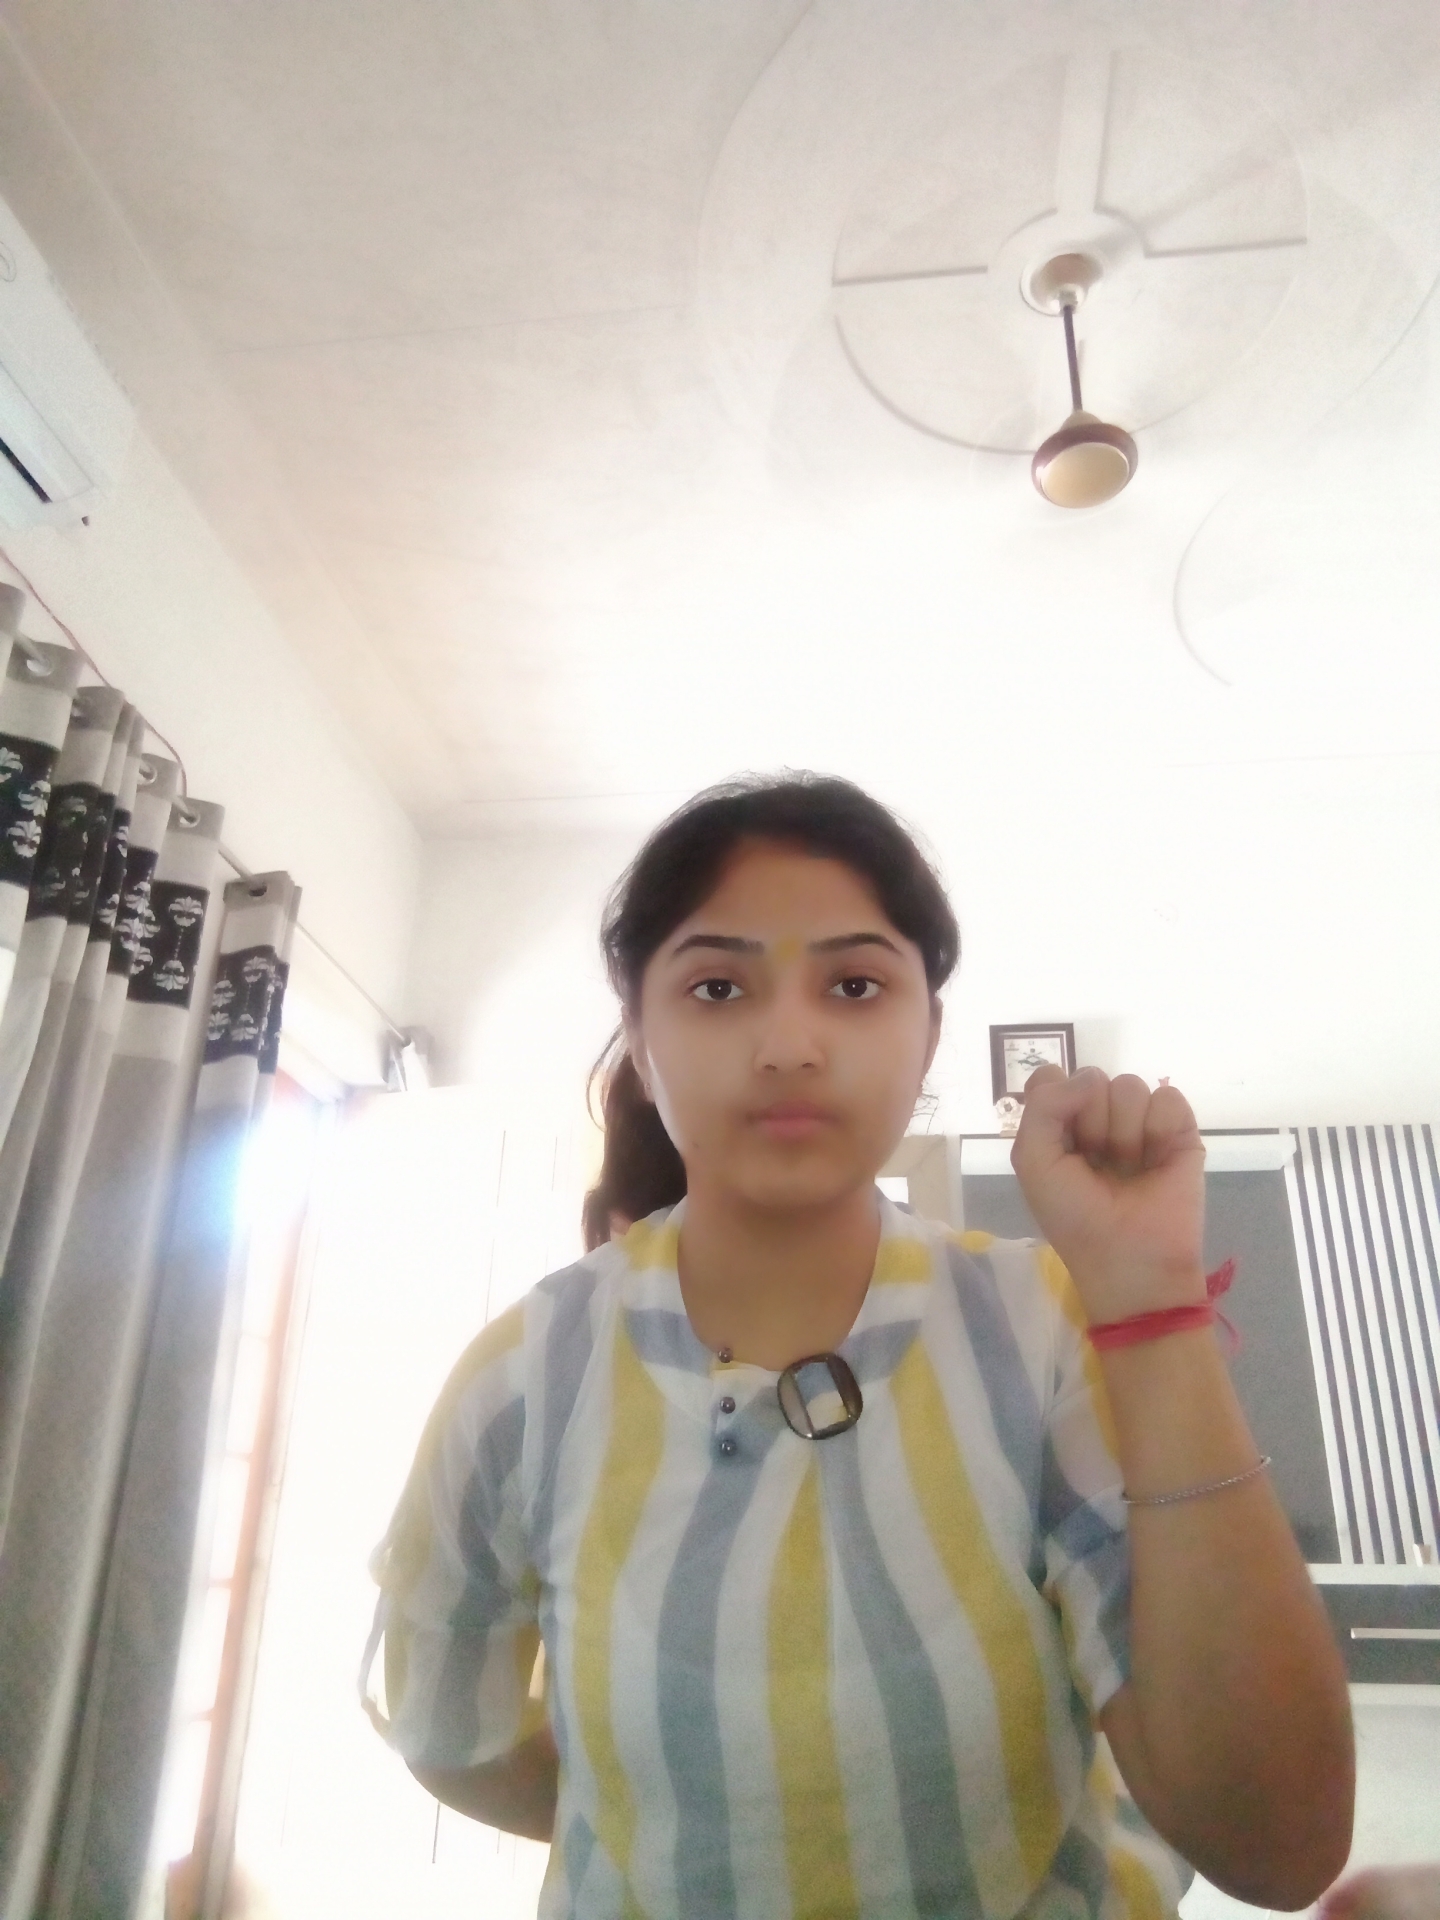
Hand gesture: fist